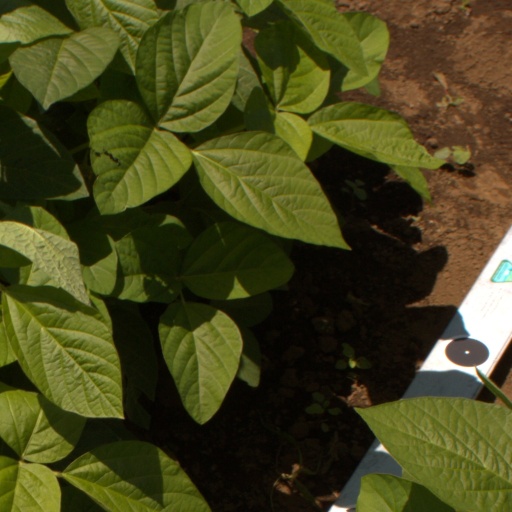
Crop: soybean